Jessica Pegula career statistics

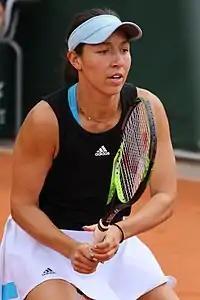
Pegula at the 2019 French Open.

"Only main-draw results in WTA Tour, Grand Slam tournaments, Billie Jean King Cup (Fed Cup), United Cup, Hopman Cup and Olympic Games are included in win–loss records."